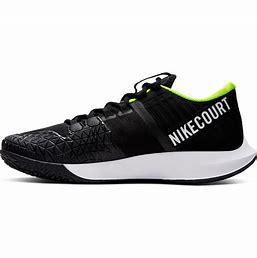
Brand: Nike
Model: Court Air Zoom Zero